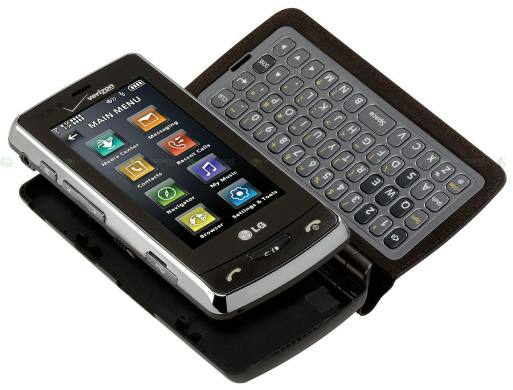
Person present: No